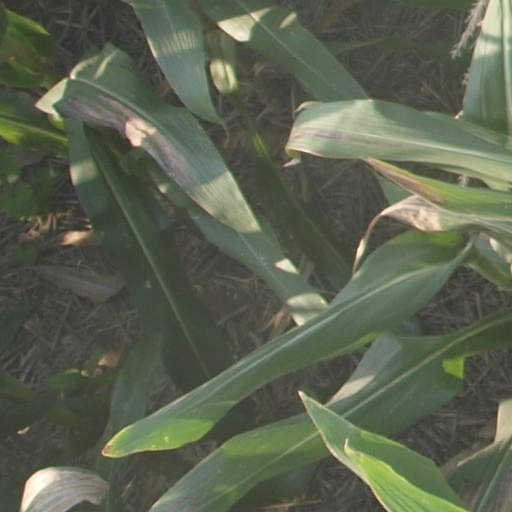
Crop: maize; corn